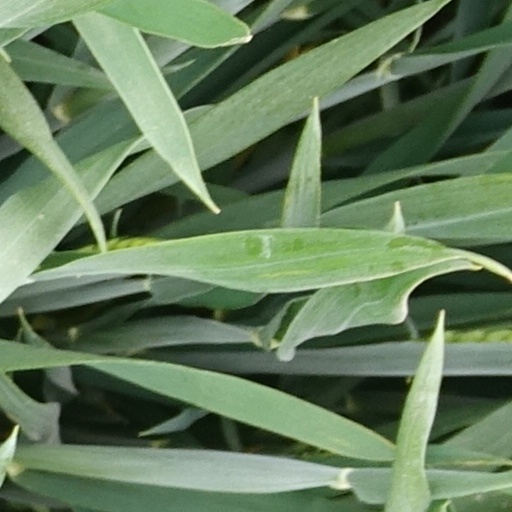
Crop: wheat